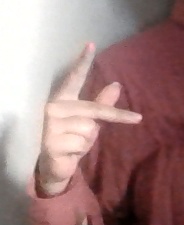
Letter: dha